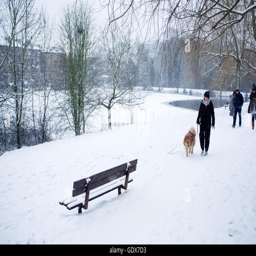
dog walking amidst a snow covered landscape